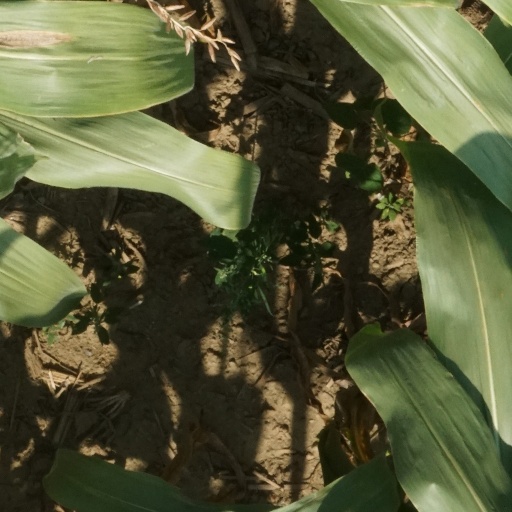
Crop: maize; corn